STS-91

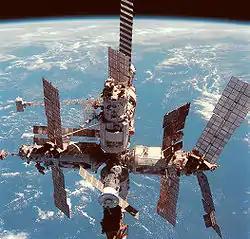
"Mir" as seen from "Discovery" after undocking

STS-91 also carried a prototype of the Alpha Magnetic Spectrometer (AMS) into space. The AMS, designed to look for dark and missing matter in the universe, was powered up on Flight Day 1. Data originally planned to be sent to ground stations through "Discovery"'s K-band communications system was recorded on board because of a problem with the K-band system that prevented it from sending high-rate communications, including television signals, to the ground. The system was able to receive uplink transmissions. On 3 June 1998 the crew was able to set up a bypass system that allowed AMS data to be downlinked via S-band/FM communications when the orbiter came within range of a ground station. Data that could not be recorded by ground stations was recorded on board throughout the mission.